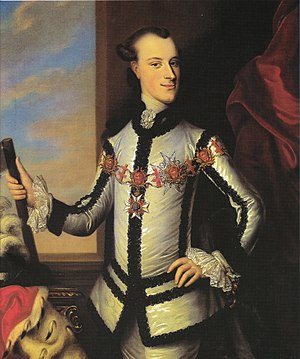
Adolf Frederik 4. af Mecklenburg-Strelitz
Adolf Frederik IV var regerende hertug af det lille hertugdømme Mecklenburg-Strelitz i Nordtyskland fra 1752 til 1794.